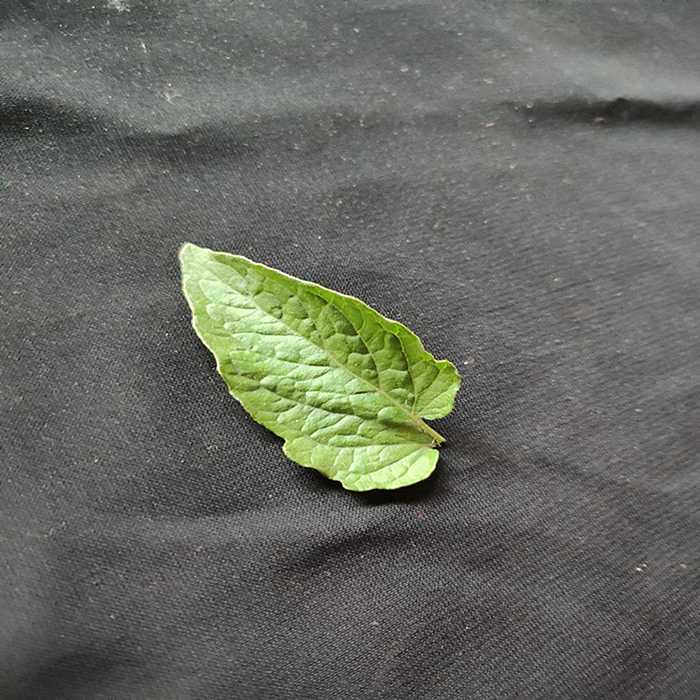
Plant: Tomato
Label: Tomato Fresh leaf